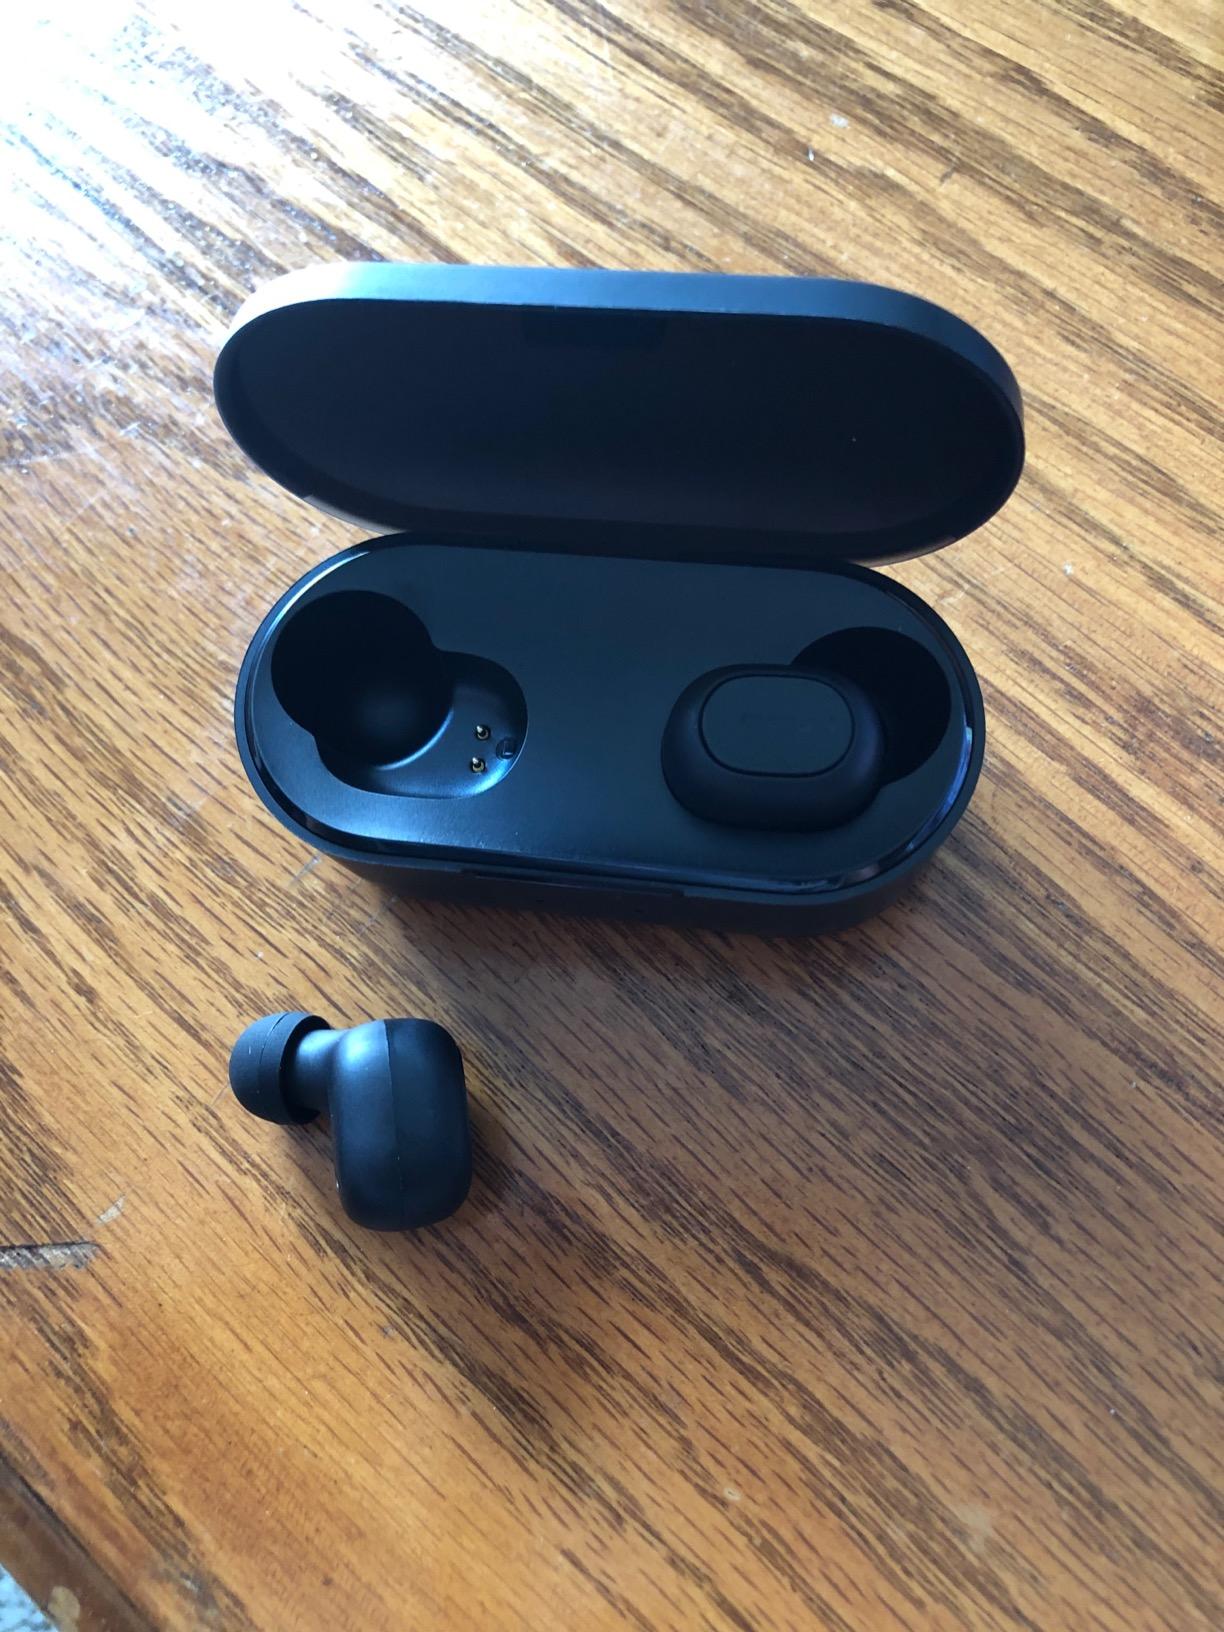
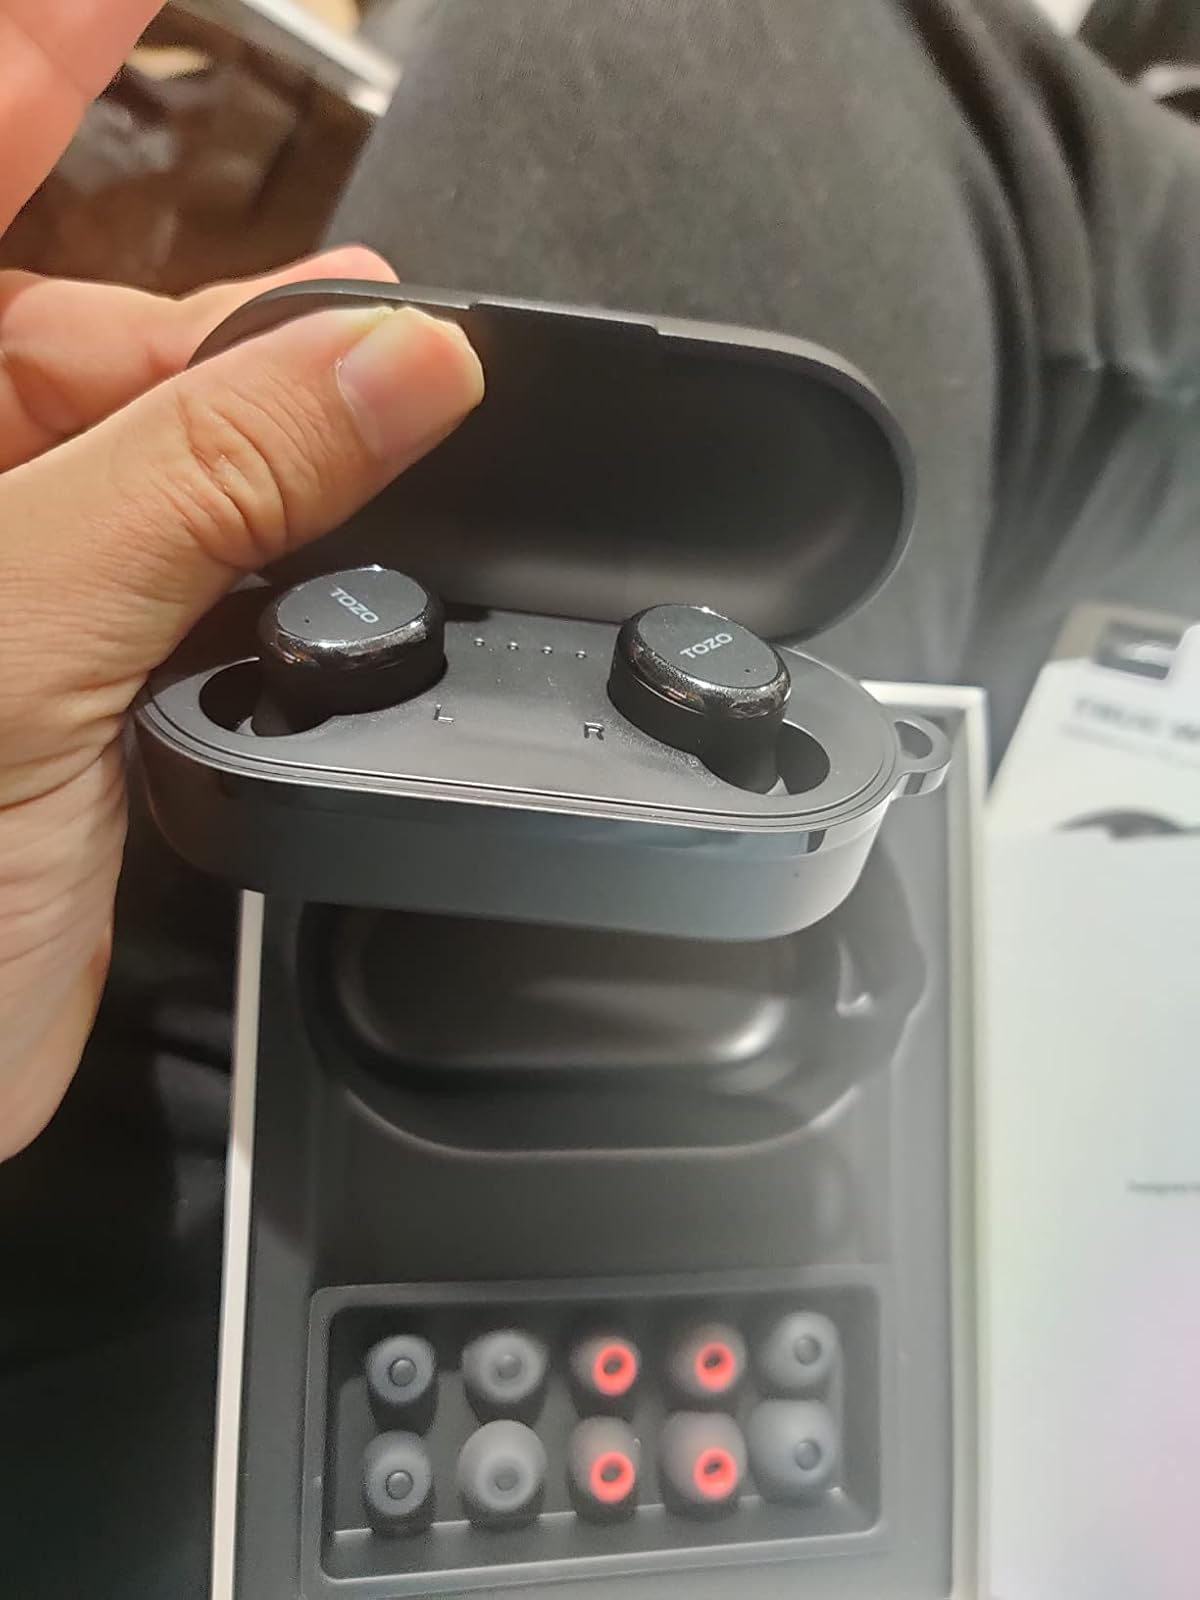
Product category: earbuds
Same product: no